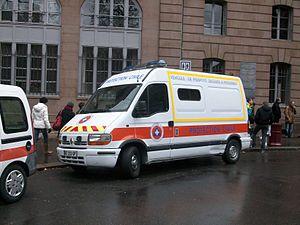
Renault Master de la protection civile, lors du marché de Noël 2011- Strasbourg
Un véhicule de premiers secours à personnes abrégé VPSP, est un véhicule de type VSAV utilisé par les AASC en France. Il contient tout le matériel de premiers secours nécessaires à la prise en charge d'une victime et / ou procéder à son évacuation vers un centre hospitalier.